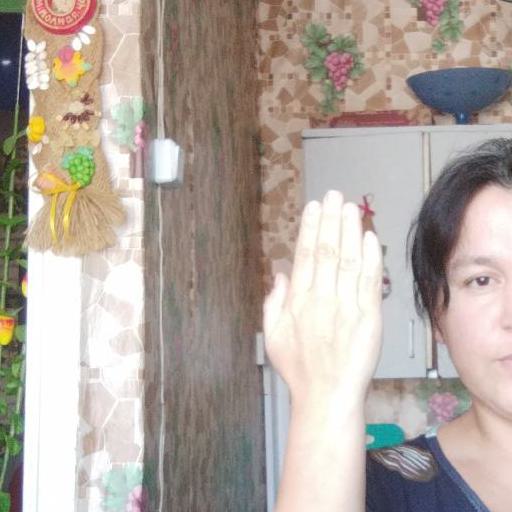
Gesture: stop_inverted